Marvel Spotlight

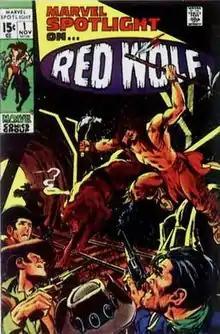
"Marvel Spotlight" #1 (November 1971) featuring Red Wolf. Cover art by Neal Adams.

Marvel Spotlight is a comic book anthology series published by Marvel Comics as a try-out book. It stood out from Marvel's other try-out books in that most of the featured characters made their first appearance in the series. The series originally ran for 33 issues from November 1971 to April 1977. A second volume ran for 11 issues from July 1979 to March 1981.